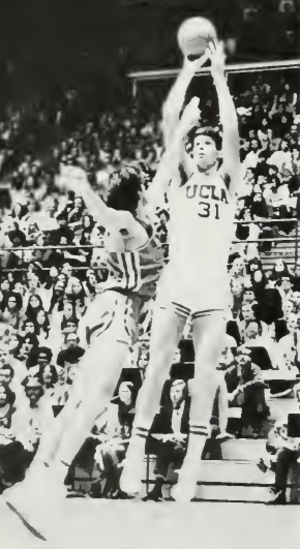
Swen Eric Nater est un ancien joueur néerlandais de basket-ball en ABA et NBA.